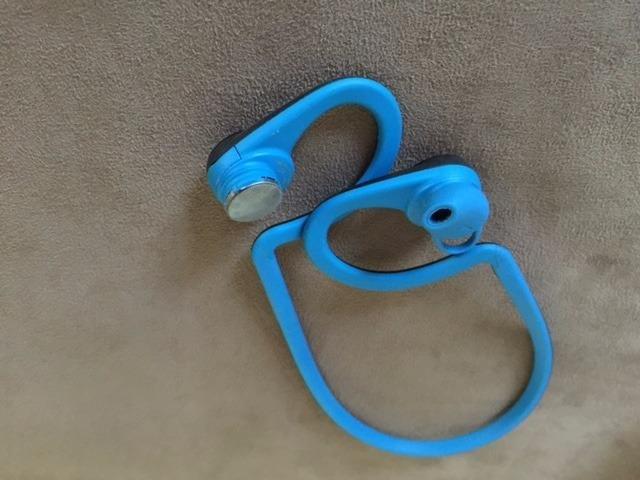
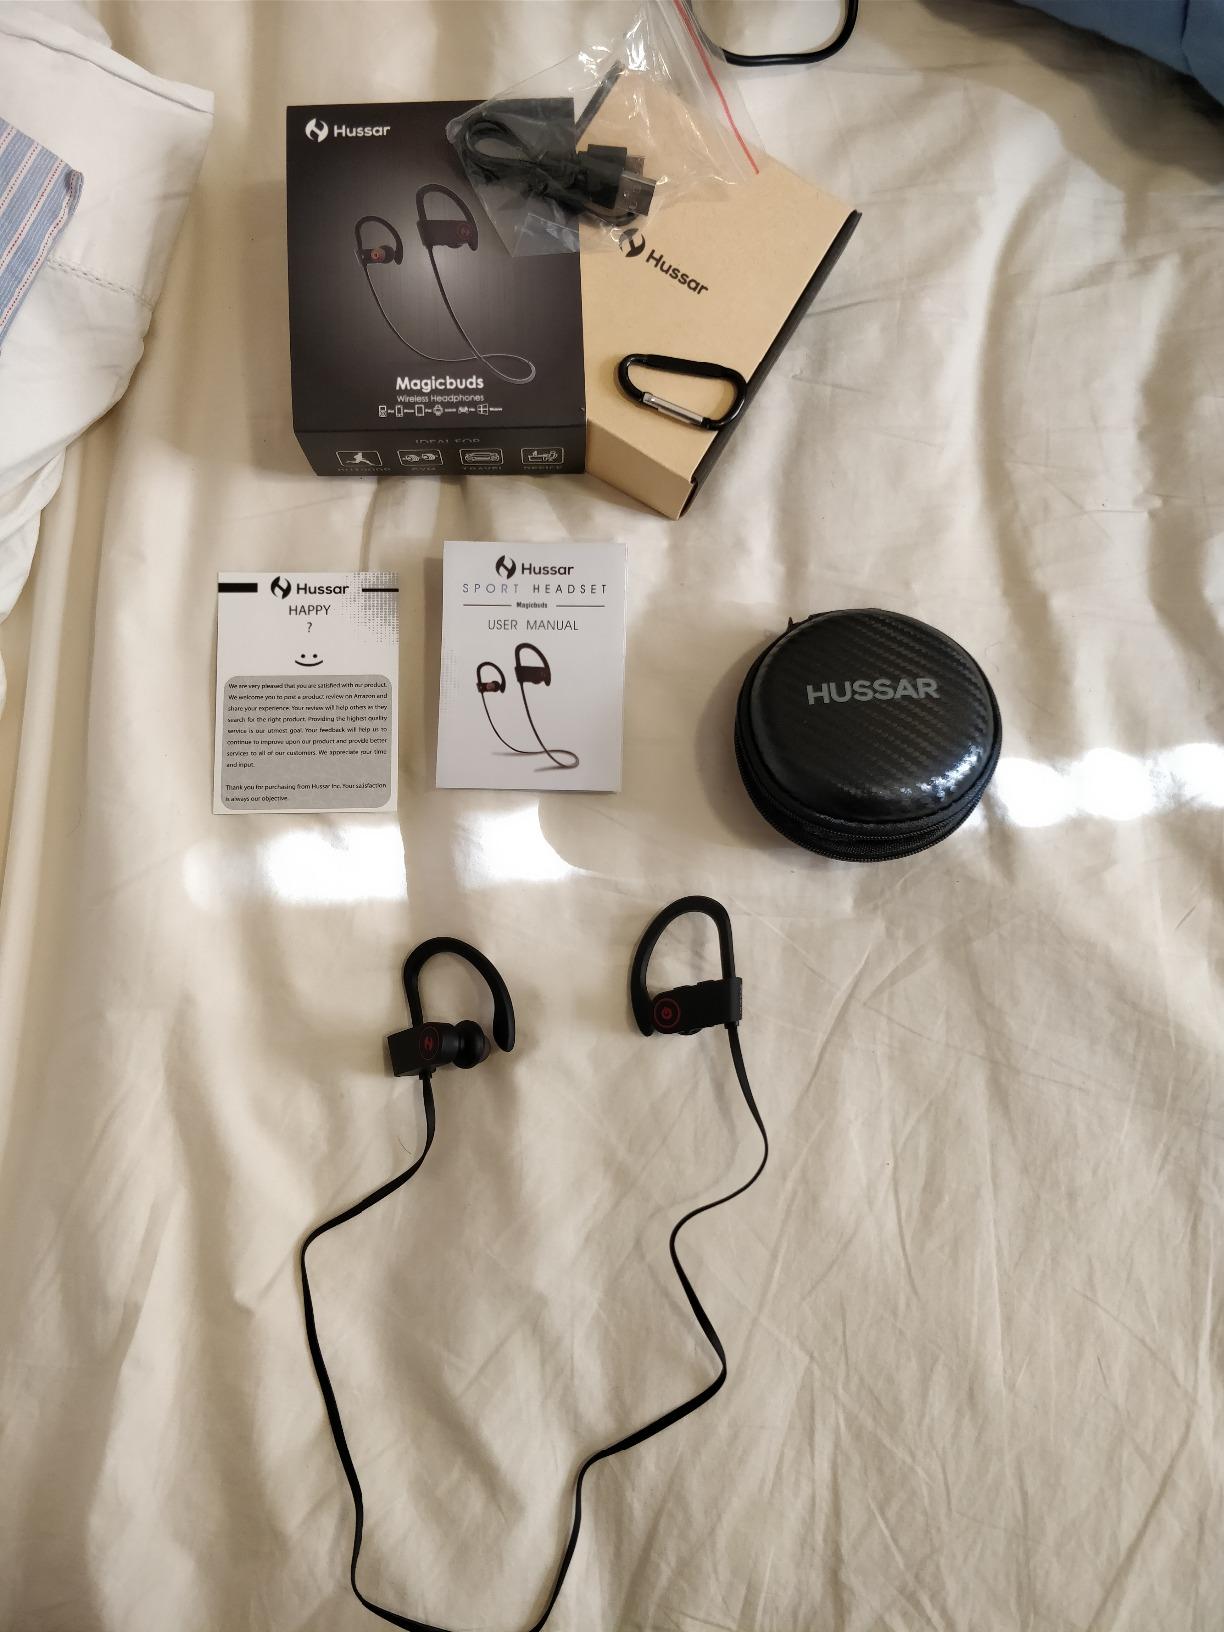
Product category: headphones
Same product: no